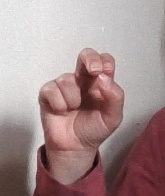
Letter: gaaf